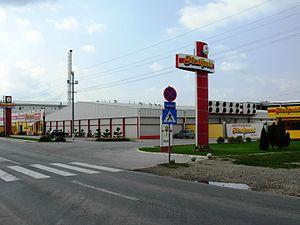
Novi Sad, la capitale de la province autonome de Voïvodine en Serbie, possède plusieurs zones industrielles qui, contrairement aux autres quartiers de la ville, remplissent principalement une fonction économique.